A Busy Night

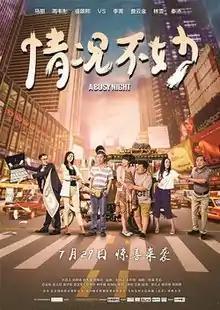
Poster

A Busy Night is a 2016 Chinese comedy film directed by Wang Li. It was released in China by Wuzhou Film Distribution and Huaxia Film Distribution on 29 July 2016.